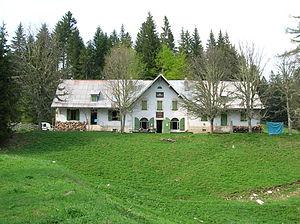
Saint-Pierre-de-Chartreuse est une commune française située dans le département de l'Isère, en région Auvergne-Rhône-Alpes.
Le col de la Charmette à 1 261 mètres d'altitude, dans le massif de la Chartreuse, termine une route sans-issue pour les véhicules citadins depuis l'abandon de l'entretien de la route forestière qui la prolongeait, et en fait un point de départ de randonnée dans le massif. On y accède par la commune de Proveysieux.